Wilkowyje

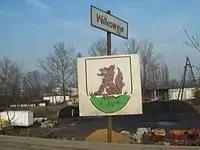
Wilkowyje Coat of Arms on a road welcome sign

Wilkowyje is a dzielnica (district) of Tychy, Silesian Voivodeship, southern Poland. It was an independent village and a seat of gmina, which was absorbed by Tychy in 1951.